Arbor press

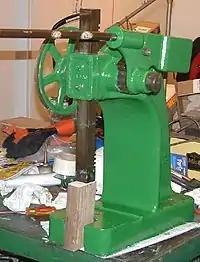
A 4-ton ratcheting arbor press

An arbor press is a small hand-operated press. It is typically used to perform smaller jobs, such as staking, riveting, installing, configuring and removing bearings, and other press fit work. Punches, inserters, or other tools/dies may be added to the end of the ram depending on the desired task. Arbor presses are usually rated by the ideal force that the leverage bar can apply. Typically common are presses with a leverage of one to five tons. This leverage is achieved when a force is applied to the lever arm or wheel.